Dick Dobeleit

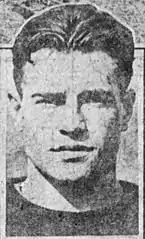
Dick Dobeleit, 1923

Richard Frank Dobeleit (July 4, 1903 – March 2, 1978) was an American football player.